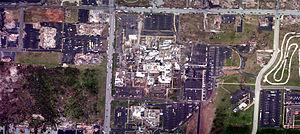
La tornade de 2011 à Joplin est une tornade à vortex multiples qui a touché Joplin dans le Missouri le 22 mai 2011. Elle faisait partie de l'éruption de tornades du 21 au 26 mai 2011. La tornade est classée EF5 sur l'échelle de Fujita améliorée, c'est-à-dire le maximum.